Tel Faher

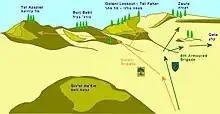
Bird's eye view of Tel Azaziat, Burj Babil, Tel Faher, Zaura

At 0600 hrs on Friday, June 9, Brig. Gen. Dado Elazar of the Northern Command was woken up by a phone call from Dayan: "Can you attack? Then attack." Dayan had changed his mind. He told his chief of staff, "If the Syrians sit quietly, I won't approve any action against them, but if in spite of all our restraint they continue shelling, I will recommend to the Cabinet that we take the entire Heights." Operation Hammer had been planned as a night attack. It was dangerous enough even in darkness, but an assault on the Golan Heights during daylight would be suicidal. The offensive was planned for 1130 hrs to give the IAF enough of time to continue its bombardment and to give the Israeli combat engineers time to create a path through enemy mine fields. Fortunately the winter rains had exposed many of the mines and the Syrians had not replaced them. The IAF was dropping some 400 tons of ordnance on the Heights from Mount Hermon in the north to Tawfiq (near Hamat Gader) in the south, including some captured rockets from Egyptian stocks.